Heinkel Lerche

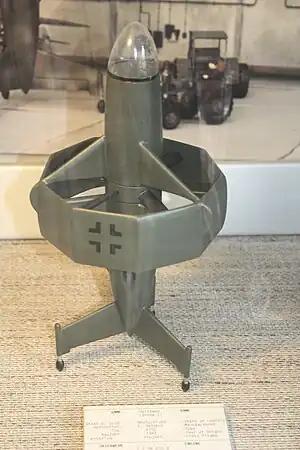

The Heinkel Lerche was the name of a set of project studies made by German aircraft designer Heinkel in 1944 and 1945 for a VTOL fighter and ground-attack aircraft.